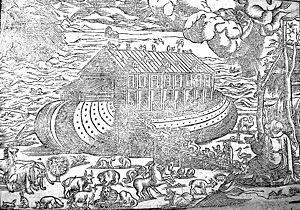
Bible Déluge Arche de Noé Licorne
La licorne, parfois nommée unicorne, est une créature légendaire à corne unique. Son origine, controversée, résulte de multiples influences, en particulier de descriptions d'animaux tels que le rhinocéros et l'antilope, issues de récits d'explorateurs. Les premières représentations attestées d'animaux unicornes remontent à la civilisation de l'Indus. Le récit sanskrit d'Ekashringa et les routes commerciales pourraient avoir joué un rôle dans leur diffusion vers le Proche-Orient.